Zink (printing)

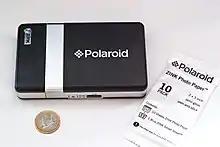
Polaroid Zink printer

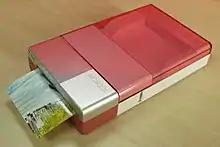
Dell Wasabi PZ310 Zink printer

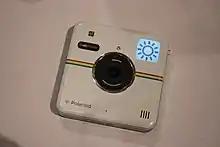
Polaroid Socialmatic Zink camera

Zink (stylised as ZINK, a portmanteau of "zero" and "ink") is a full-color printing technology for digital devices that does not require ink cartridges and prints in a single pass.